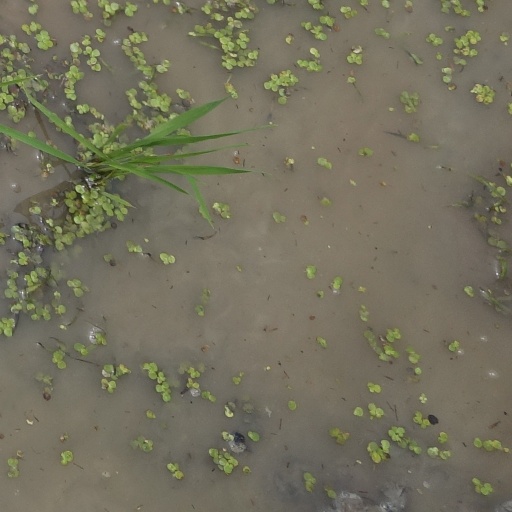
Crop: rice